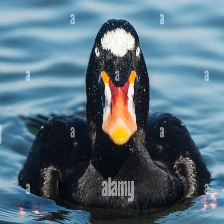
Species: SURF SCOTER
Scientific name: MELANITTA PERSPICILLATA
ImageNet parent category: drake